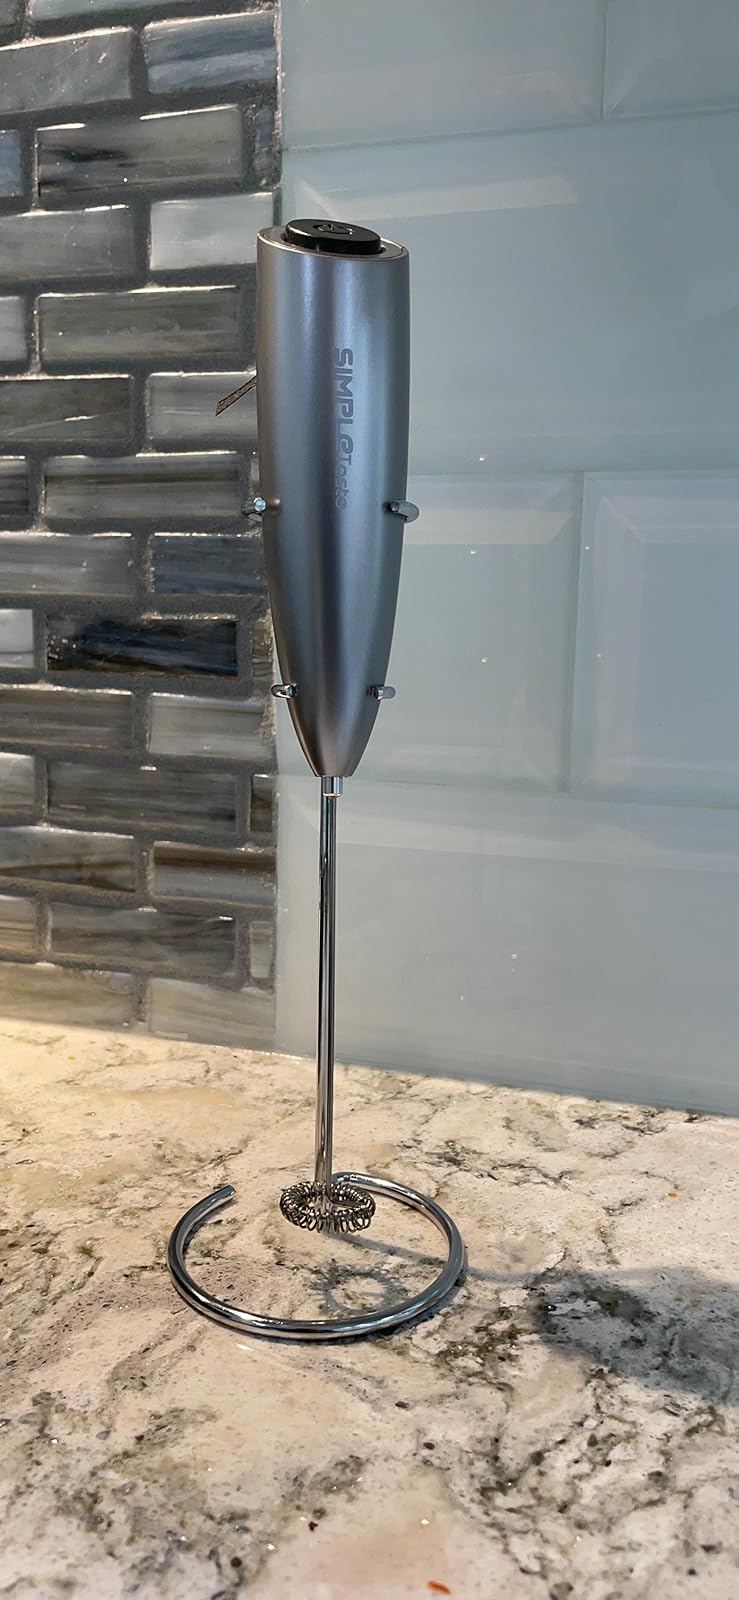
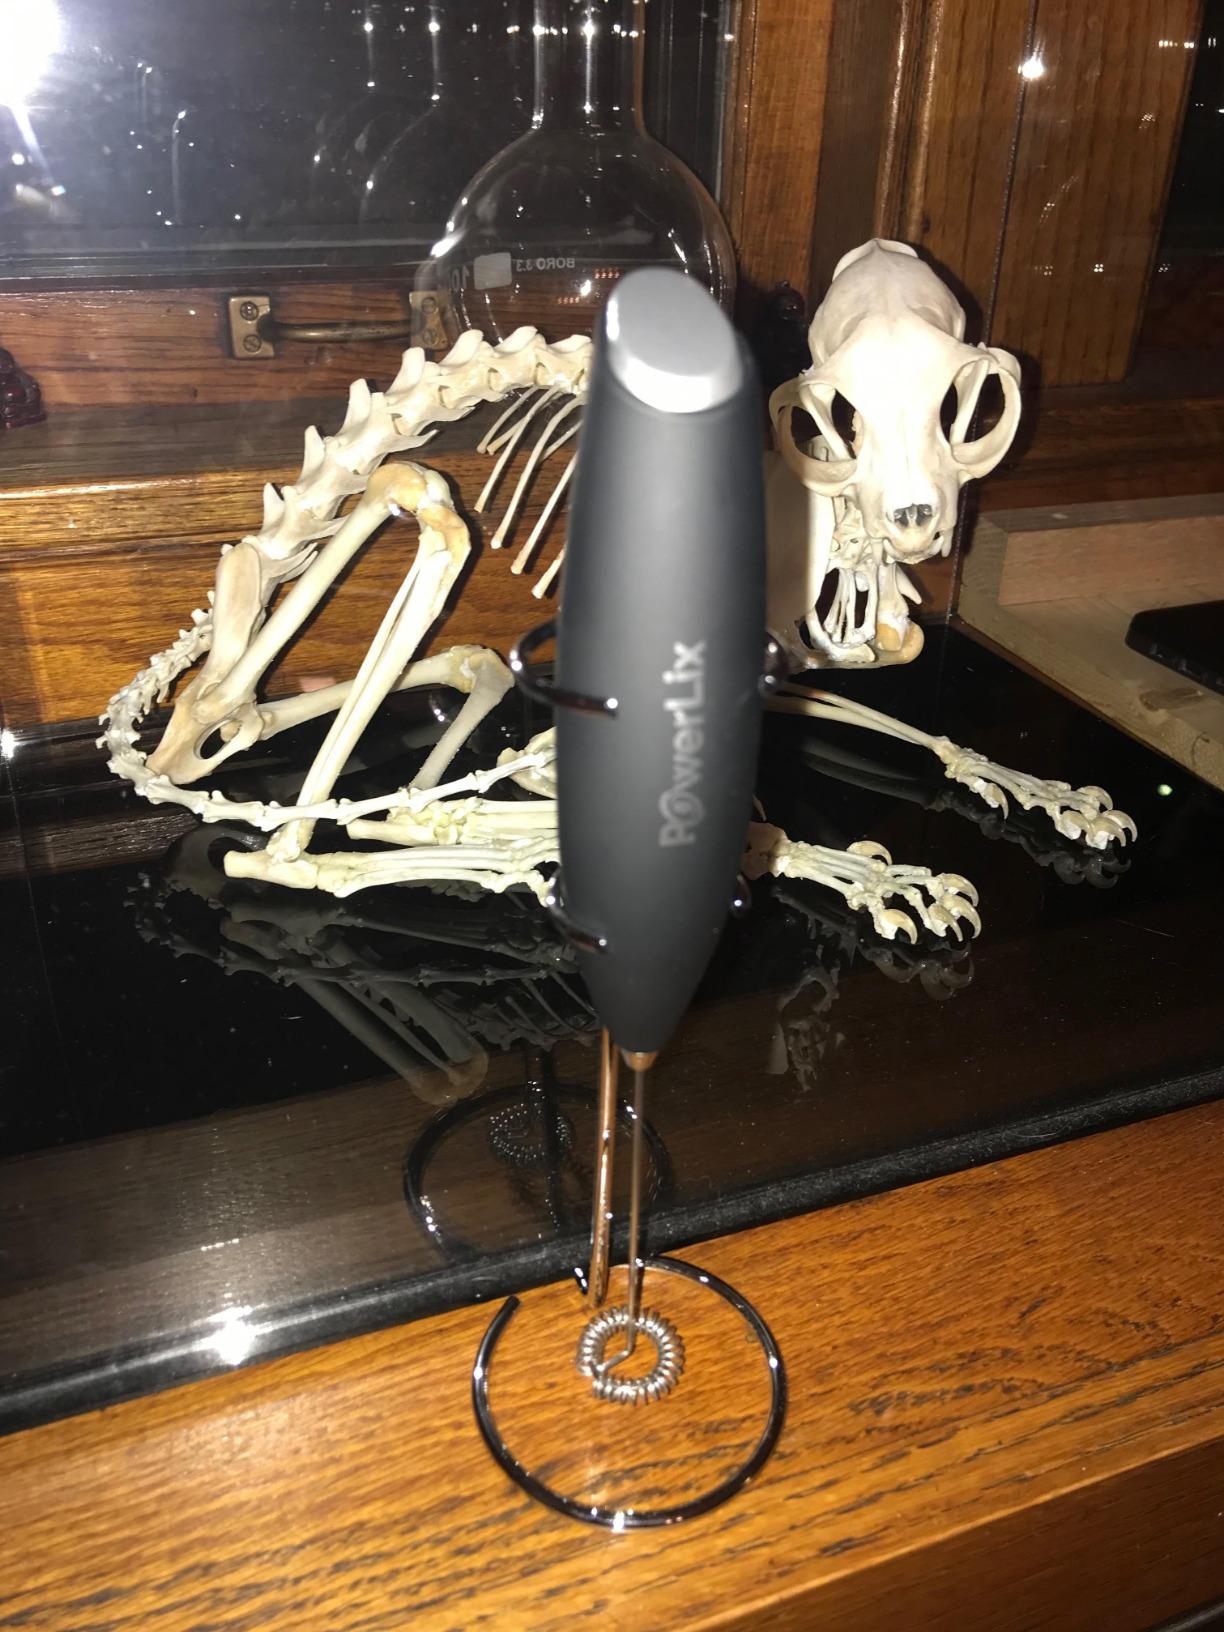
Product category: items_mixer
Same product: no